Skye Sweetnam

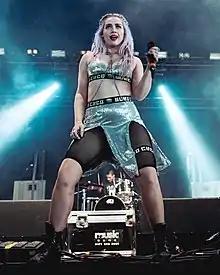
Skye Sweetnam with Sumo Cyco at Download Festival 2019

Skye Alexandra Sweetnam (born May 5, 1988) is a Canadian rock and metal singer. She first entered the music industry in 2003 with the release of her debut single "Billy S." More than a year later, her debut studio album, "Noise from the Basement", was released along with the singles "Tangled Up in Me" and "Number One". Sweetnam is also known for her singing work as Barbie in "The Barbie Diaries". In 2006, she was nominated for a Juno Award for New Artist of the Year. Her second studio album, "Sound Soldier", was released in 2007. She is currently the lead singer of the band Sumo Cyco; upon joining the band, she took the stage name Sever.